Purism (Spanish architecture)

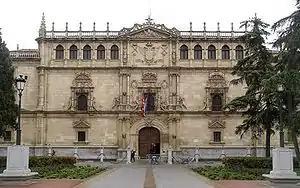
Facade of the Colegio Mayor de San Ildefonso, University of Alcalá de Henares, by Rodrigo Gil de Hontañón (1537–1553).

Purism is an initial phase of Renaissance architecture in Spain, which took place between 1530 and 1560, after Isabelline Gothic and prior to the Herrerian architecture in the last third of the 16th century. The name "Prince Philip" refers to the period in which Philip II of Spain (born in 1527) had not yet received the inheritance of the Spanish Monarchy by abdication of his father, the Emperor Charles V (1556). The name "Serlian" is due to the influential architect and treatise Sebastiano Serlio (in addition to the architectural element called "Serlian" in his honor).